Inkayacu

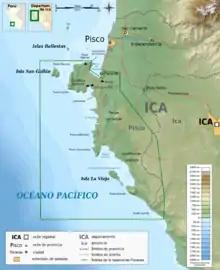
Map of the Paracas National Reservation in Ica, Peru, where remains of "Inkayacu" have been found.

Fossils of "Inkayacu" were first found in 2008 on the Pacific coast of Ica, Peru. A nearly complete skeleton was uncovered from the Otuma Formation, in the Paracas National Reserve by an expedition team led by Rodolfo Salas and studied by a team led by Julia Clarke of the University of Texas. It was nicknamed, "Pedro," by the researchers that had discovered it. This had been the first recovered fossil with feathers attached to it. The feathers were well enough preserved that researchers Julia Clarke, Liliana D'Alba and Ali J. Altamirano were able to perform analysis of melanosomes. Until now, without the addition of feathers, there has not been any research conducted on the nanostructure of ancient feathers. Large penguins, including the species "Perudyptes devriesi" and "Icadyptes salasi", had been described from the area the previous year.